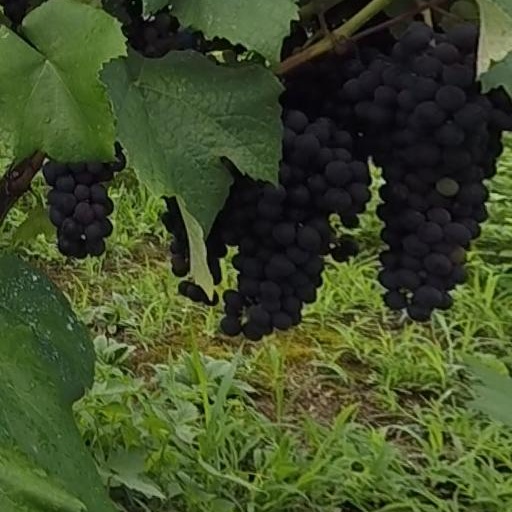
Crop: grape